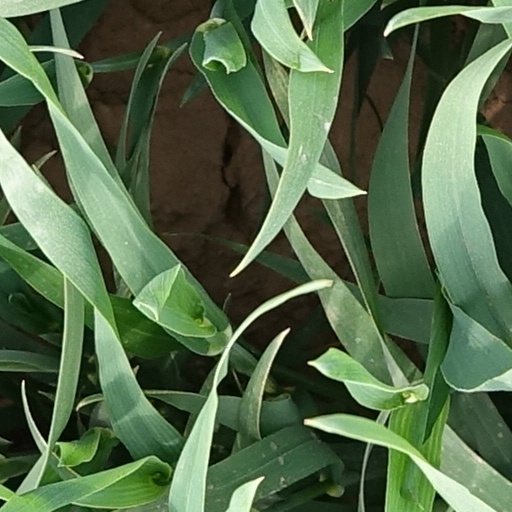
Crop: wheat